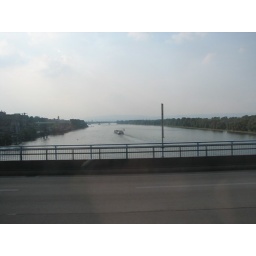
going over the bridge of the reihn river